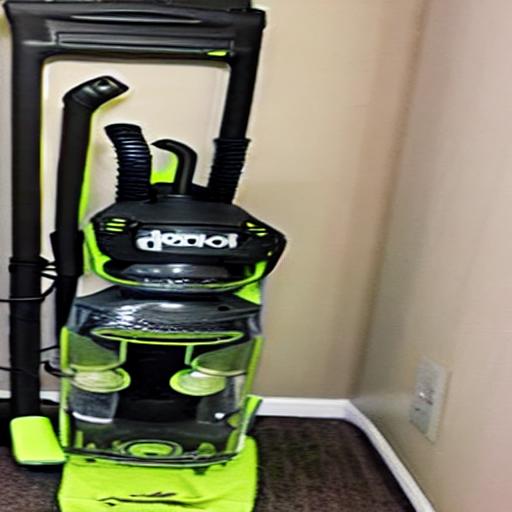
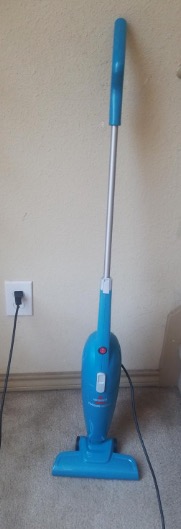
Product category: items_vacuum
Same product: no